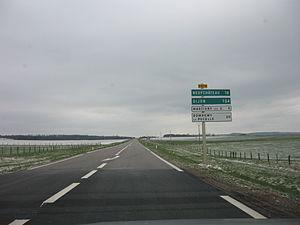
La route nationale 74, ou RN 74, était une route nationale française reliant jusqu'en 2006 Corpeau à Sarreguemines.